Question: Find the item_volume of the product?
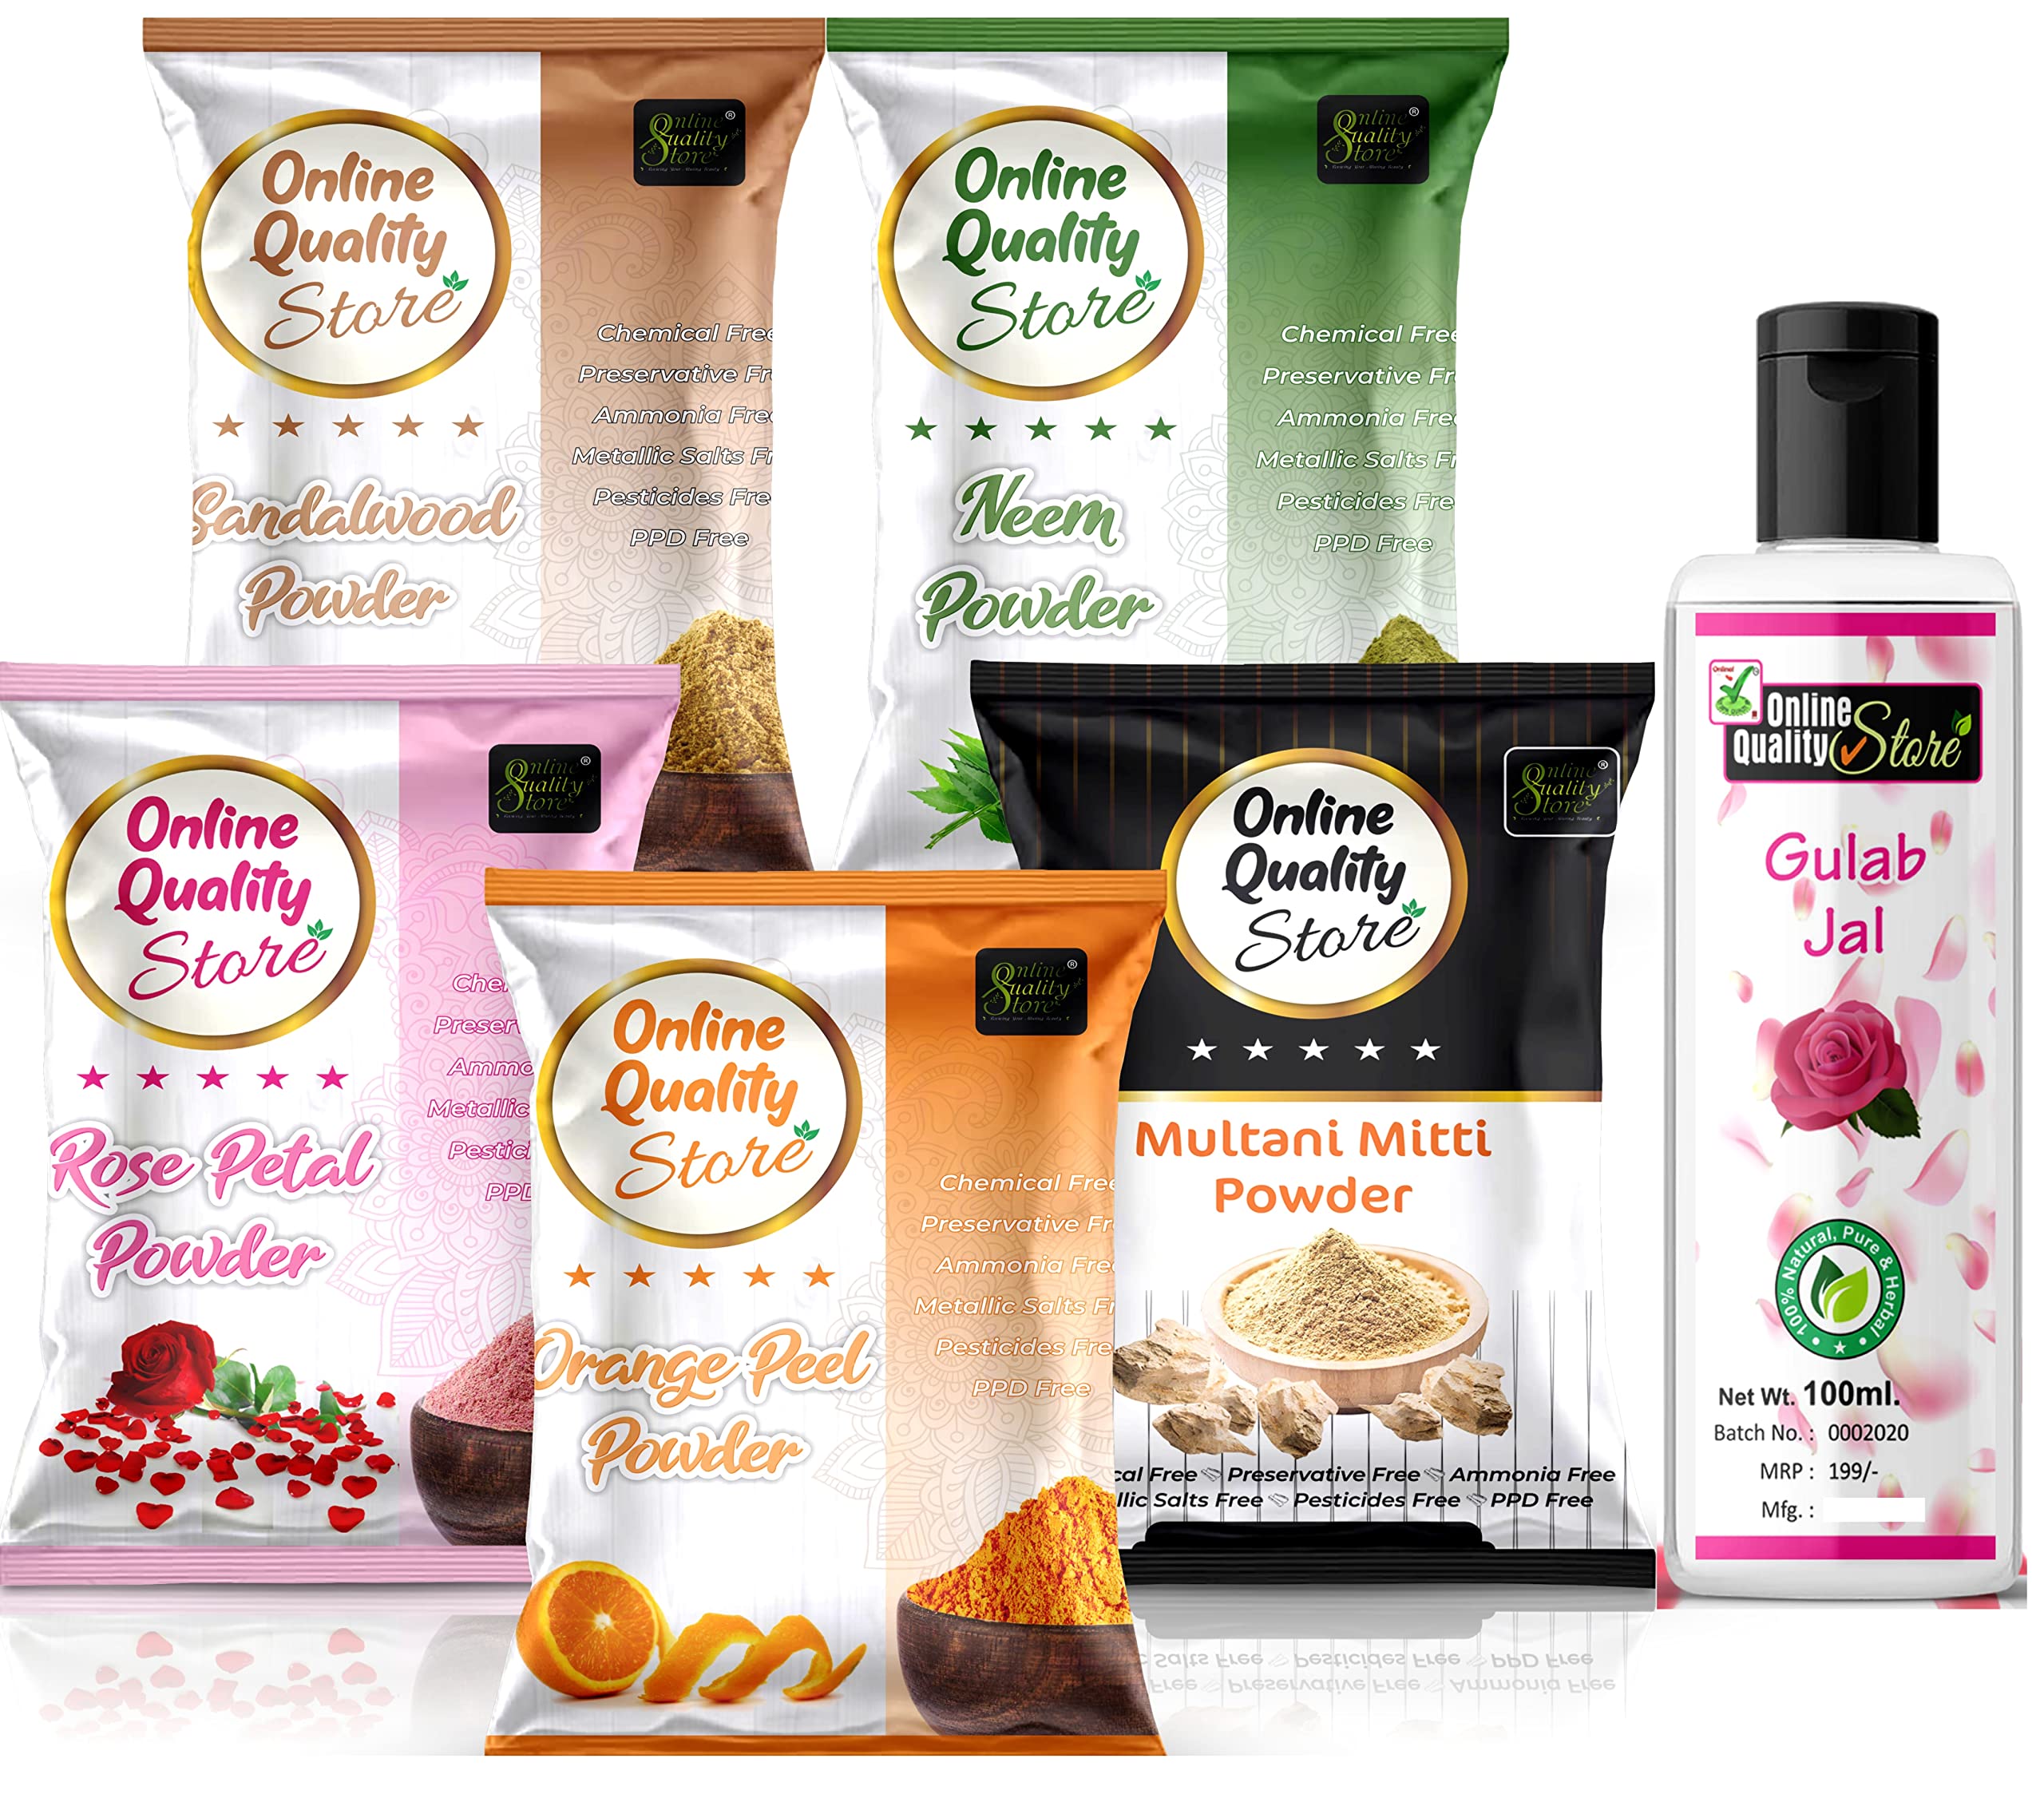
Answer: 100.0 millilitre